Australia in World War II

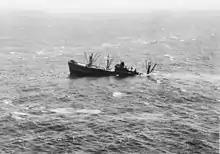
A liberty ship sinking after being attacked by near Port Macquarie in February 1943

The Japanese efforts to secure New Guinea included a prolonged submarine offensive against the Allied lines of communication between the United States and Australia and Australia and New Guinea. These were not the first Axis naval attacks on Australia; during 1940 and 1941, five German surface raiders operated in Australian waters at various times. The German attacks were not successful in disrupting Australian merchant shipping, though "Sydney" was sunk with the loss her entire crew of over 640 men in November 1941, in a battle with the German auxiliary cruiser "Kormoran", off the coast of Western Australia.